Victor Emmanuel I

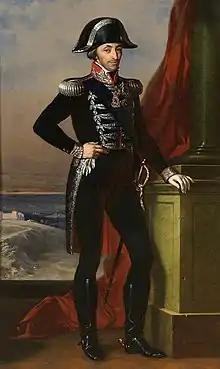
Posthumous portrait by Tommaso Lorenzone

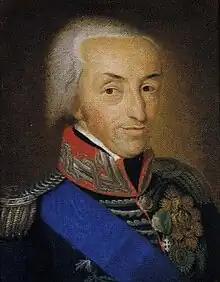
Portrait of Victor Emmanuel I,

Charles Emmanuel and his family were forced to withdraw to Sardinia, which was the only part of his domains not conquered by the French. Charles Emmanuel himself took little interest in the rule of Sardinia, living with his wife on the mainland in Naples and Rome until his wife's death in 1802, which led the childless Charles Emmanuel to abdicate the throne in favour of his younger brother.